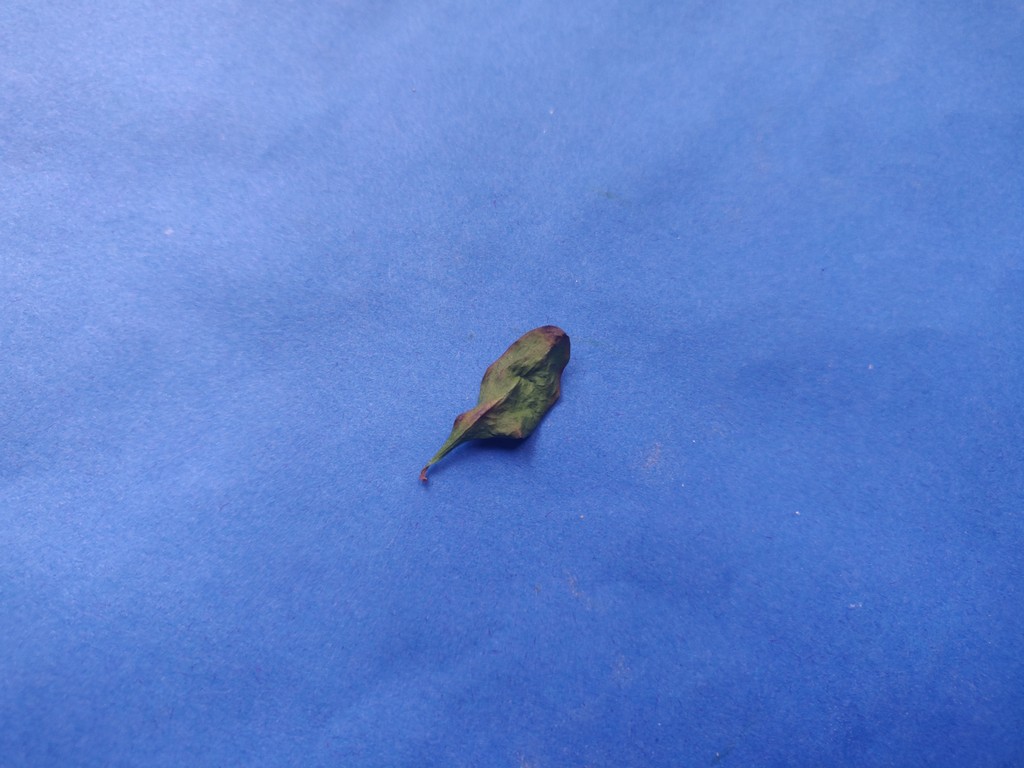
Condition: Dried
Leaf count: single
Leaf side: unknown